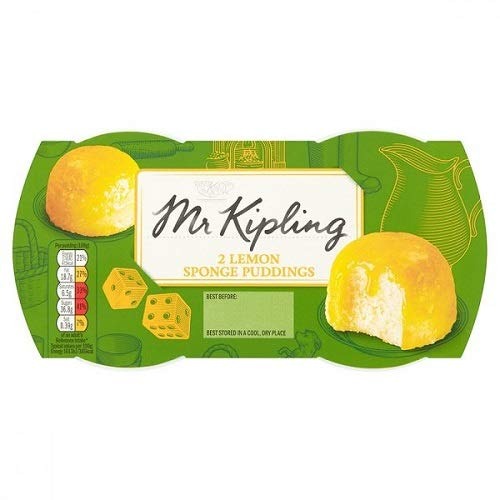
Item Name: Mr. Kipling Lemon Sponge Pudding - 2 Per Package (Pack of 3)
Bullet Point 1: Deliciously tangy lemon sponge pudding with a soft, moist texture.
Bullet Point 2: 2 Per Package: Each package contains two individually portioned puddings, perfect for sharing or single servings.
Bullet Point 3: Pack of 3: Ideal for stocking up or having multiple desserts on hand.
Bullet Point 4: Quick & Easy Dessert: Can be enjoyed warm for a comforting, ready-made sweet treat.
Bullet Point 5: Perfect for Lemon Lovers: A light and flavorful pudding that’s great for satisfying citrus cravings.
Product Description: Deliciously golden sponge pudding smothered in a seriously rich syrupy sauce.
Value: 3.0
Unit: Count

Price: 24.79